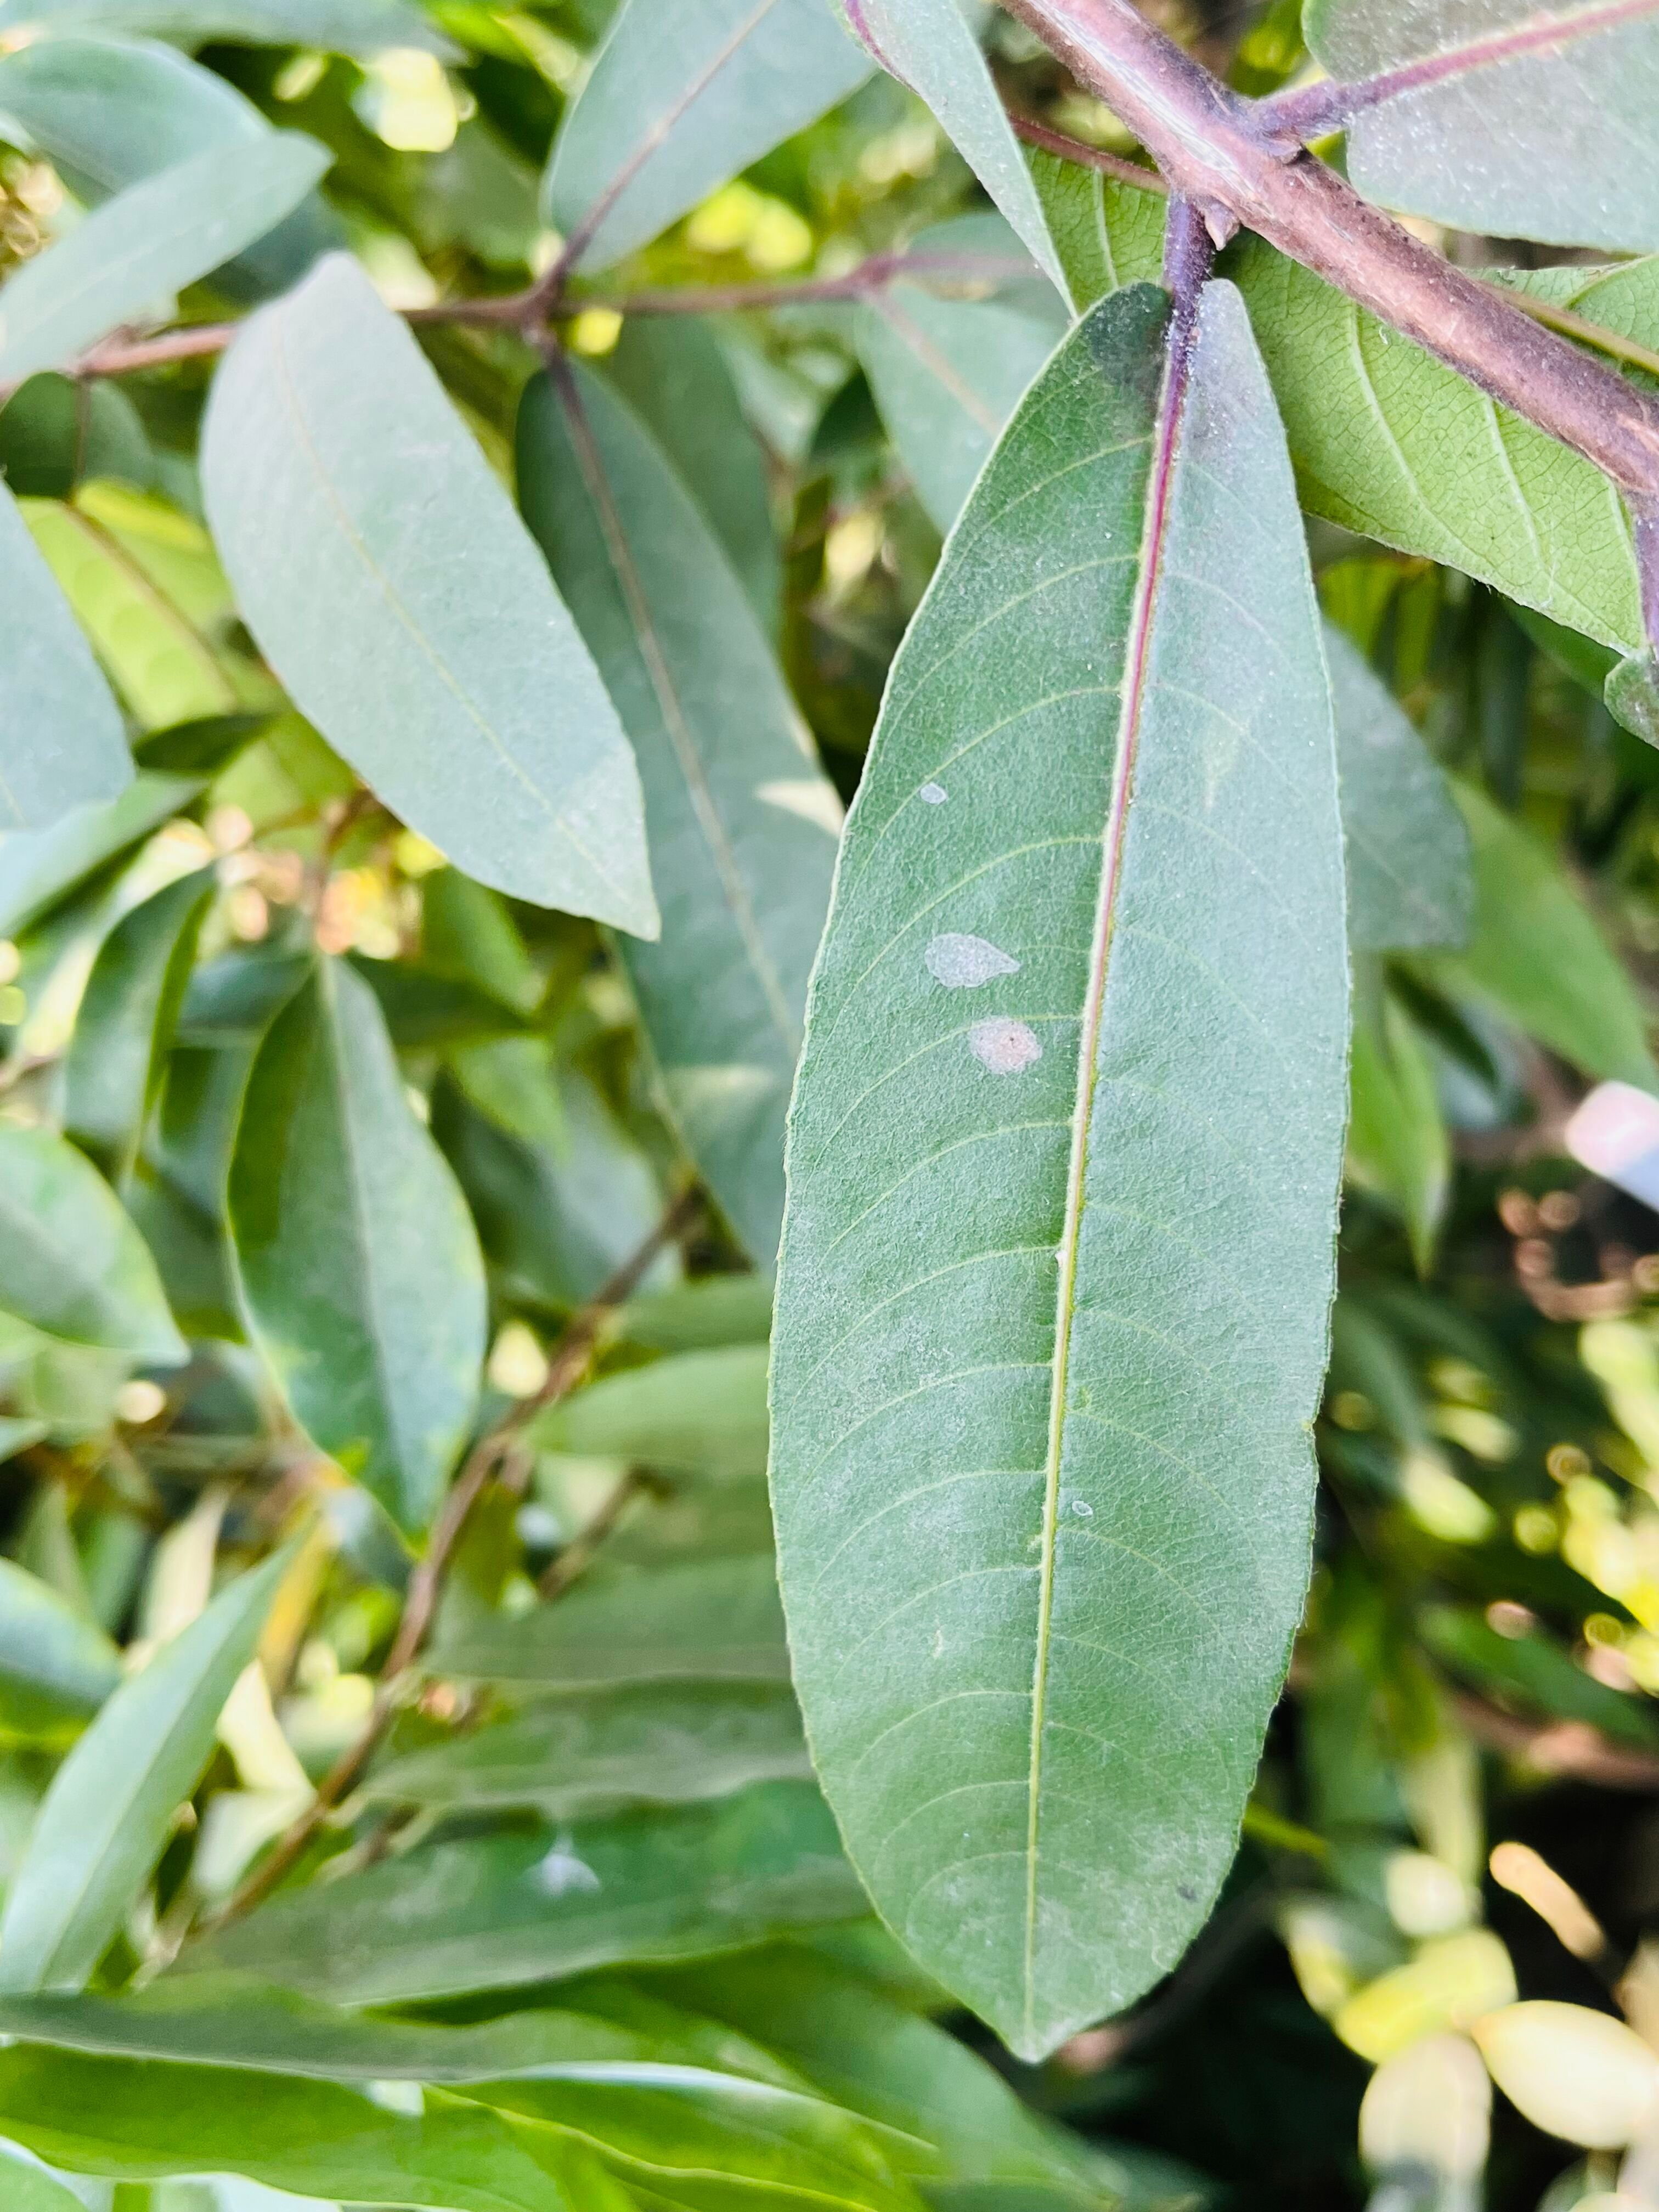
Plant species: terminalia-arjuna